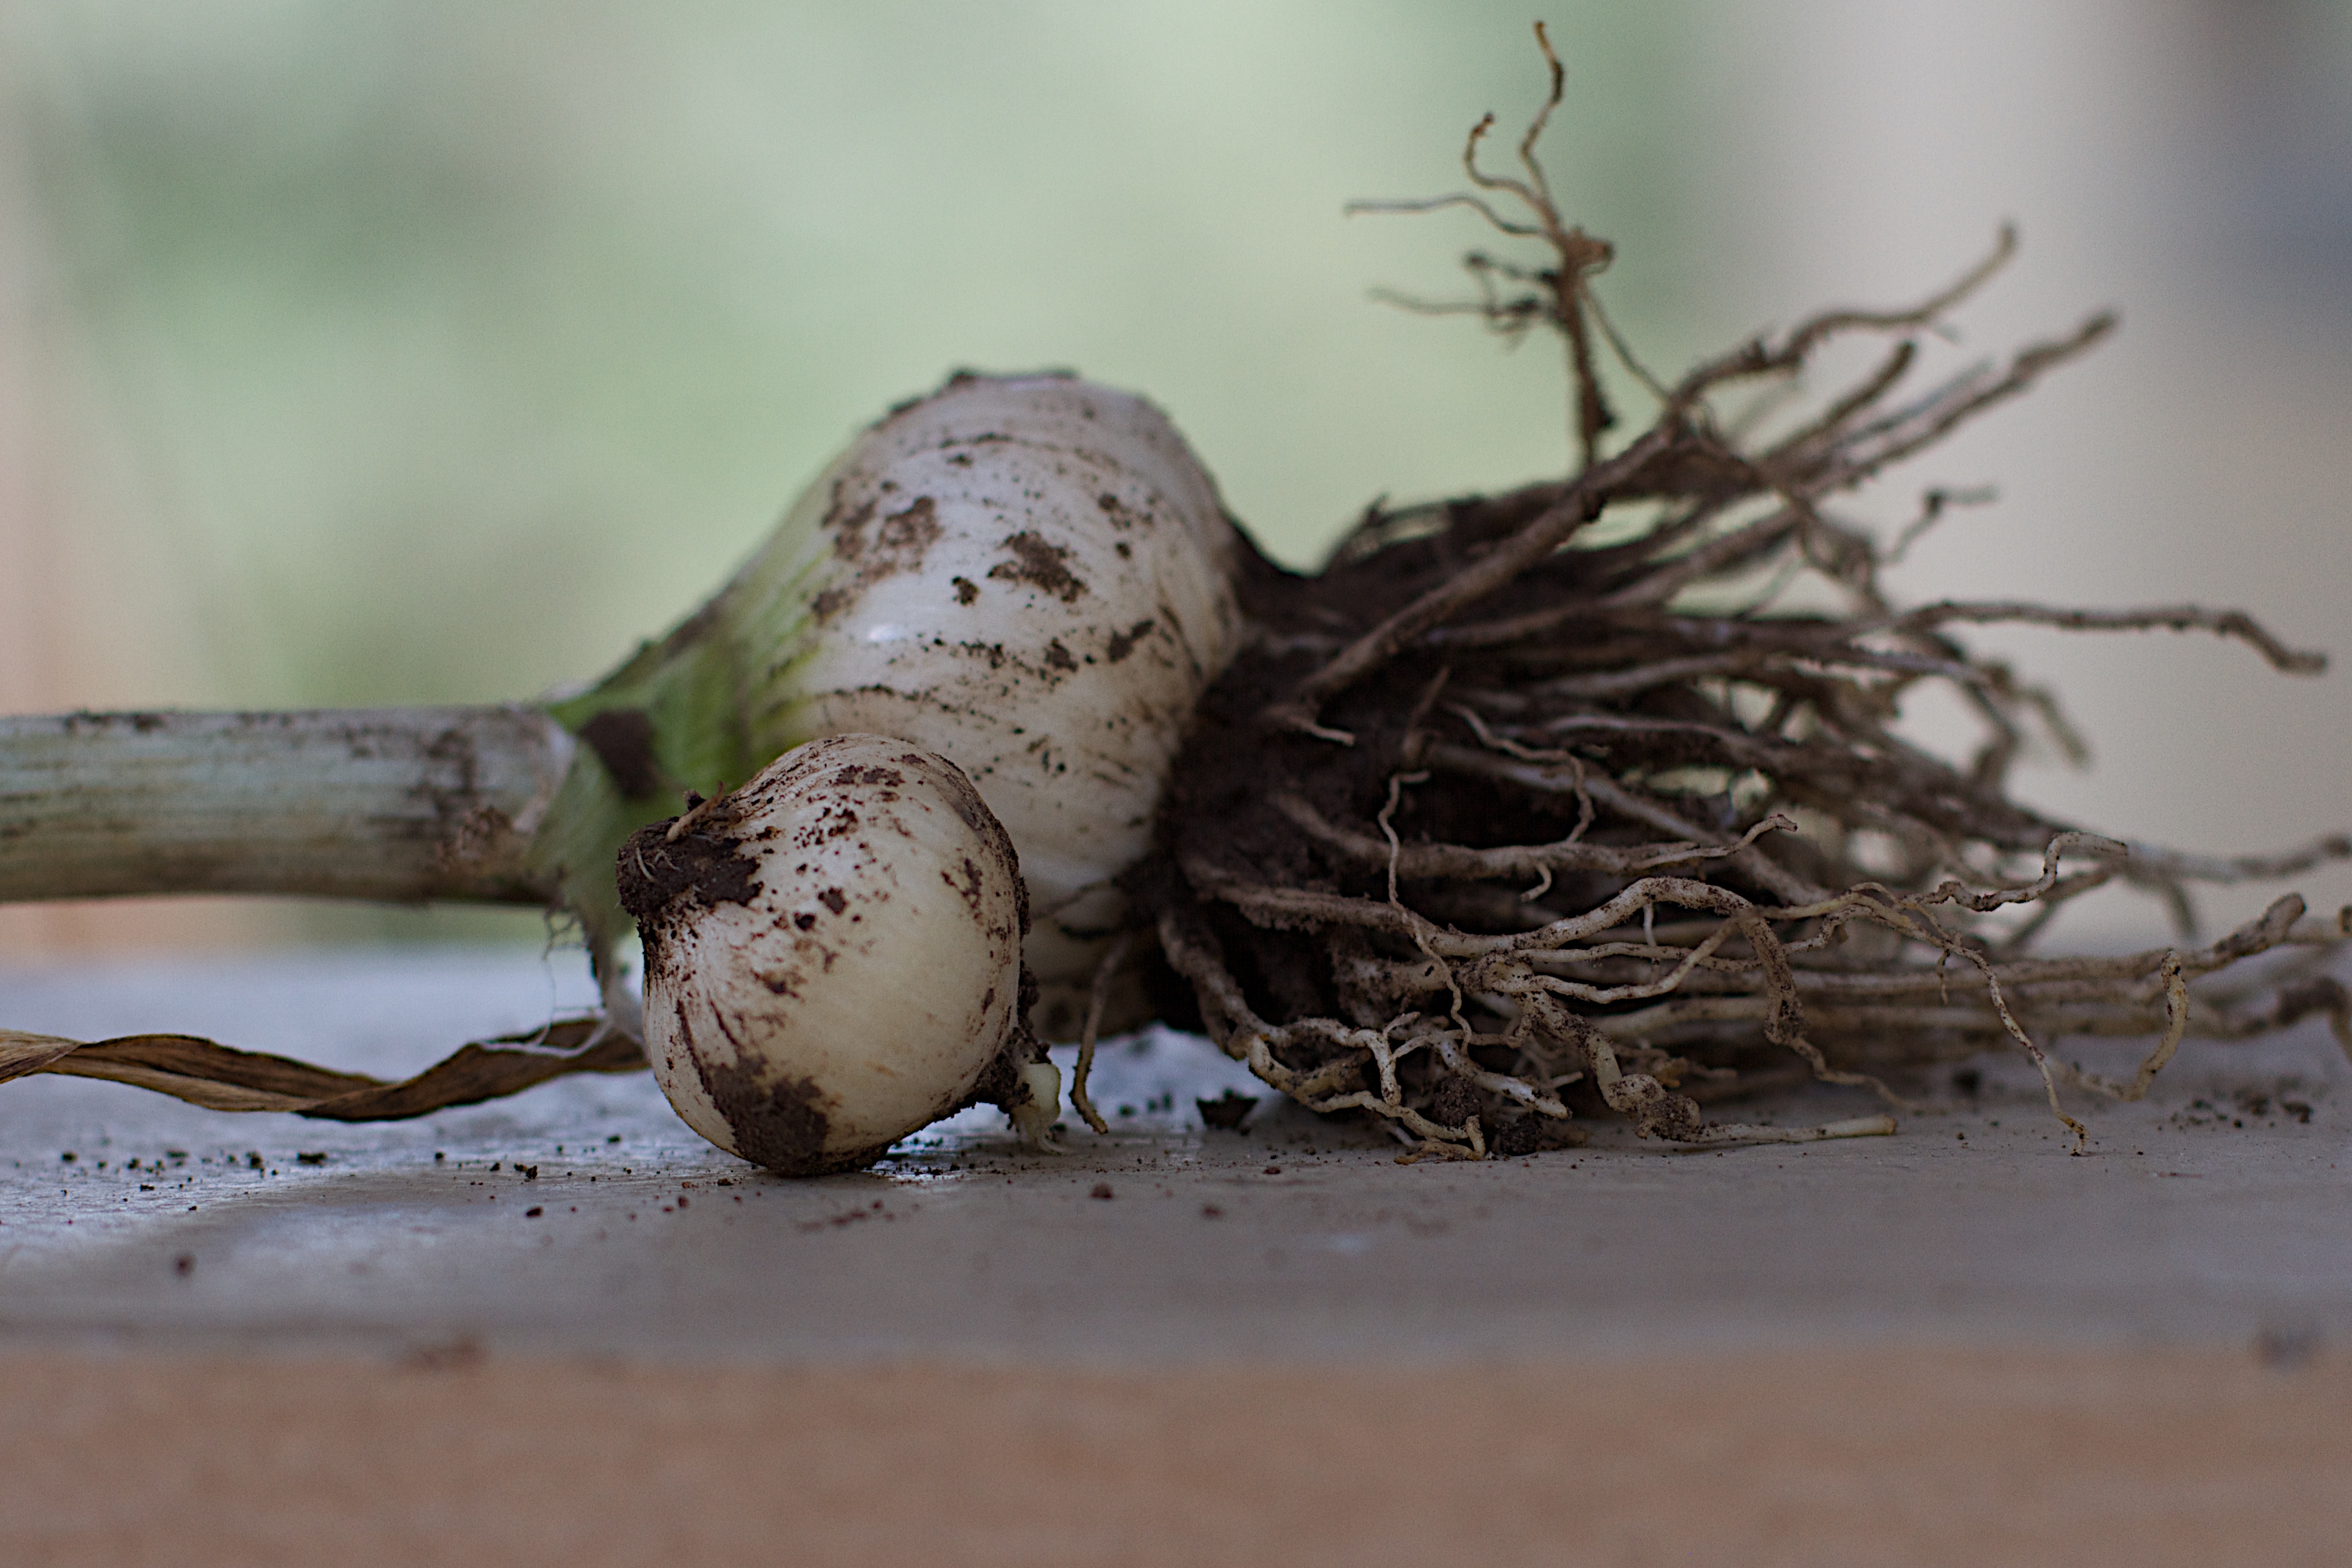
branch, bird, wildlife, produce, fauna, twig, close up